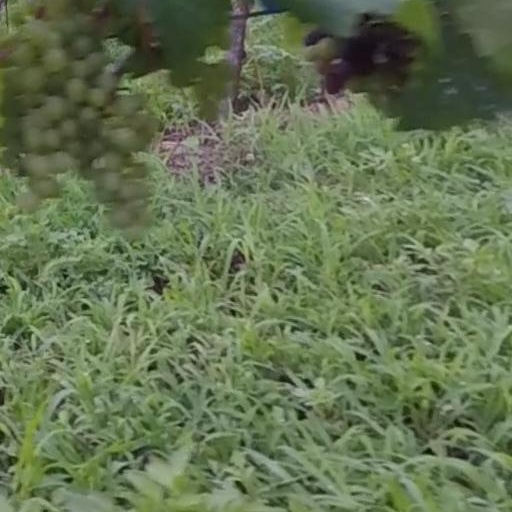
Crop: grape